Frenchburg School Campus

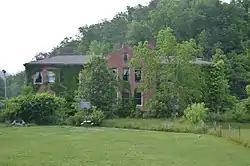

The Frenchburg School Campus, located on U.S. Route 460 in Frenchburg, Kentucky, was built in 1909. It was listed on the National Register of Historic Places in 1978. It included six contributing buildings on .